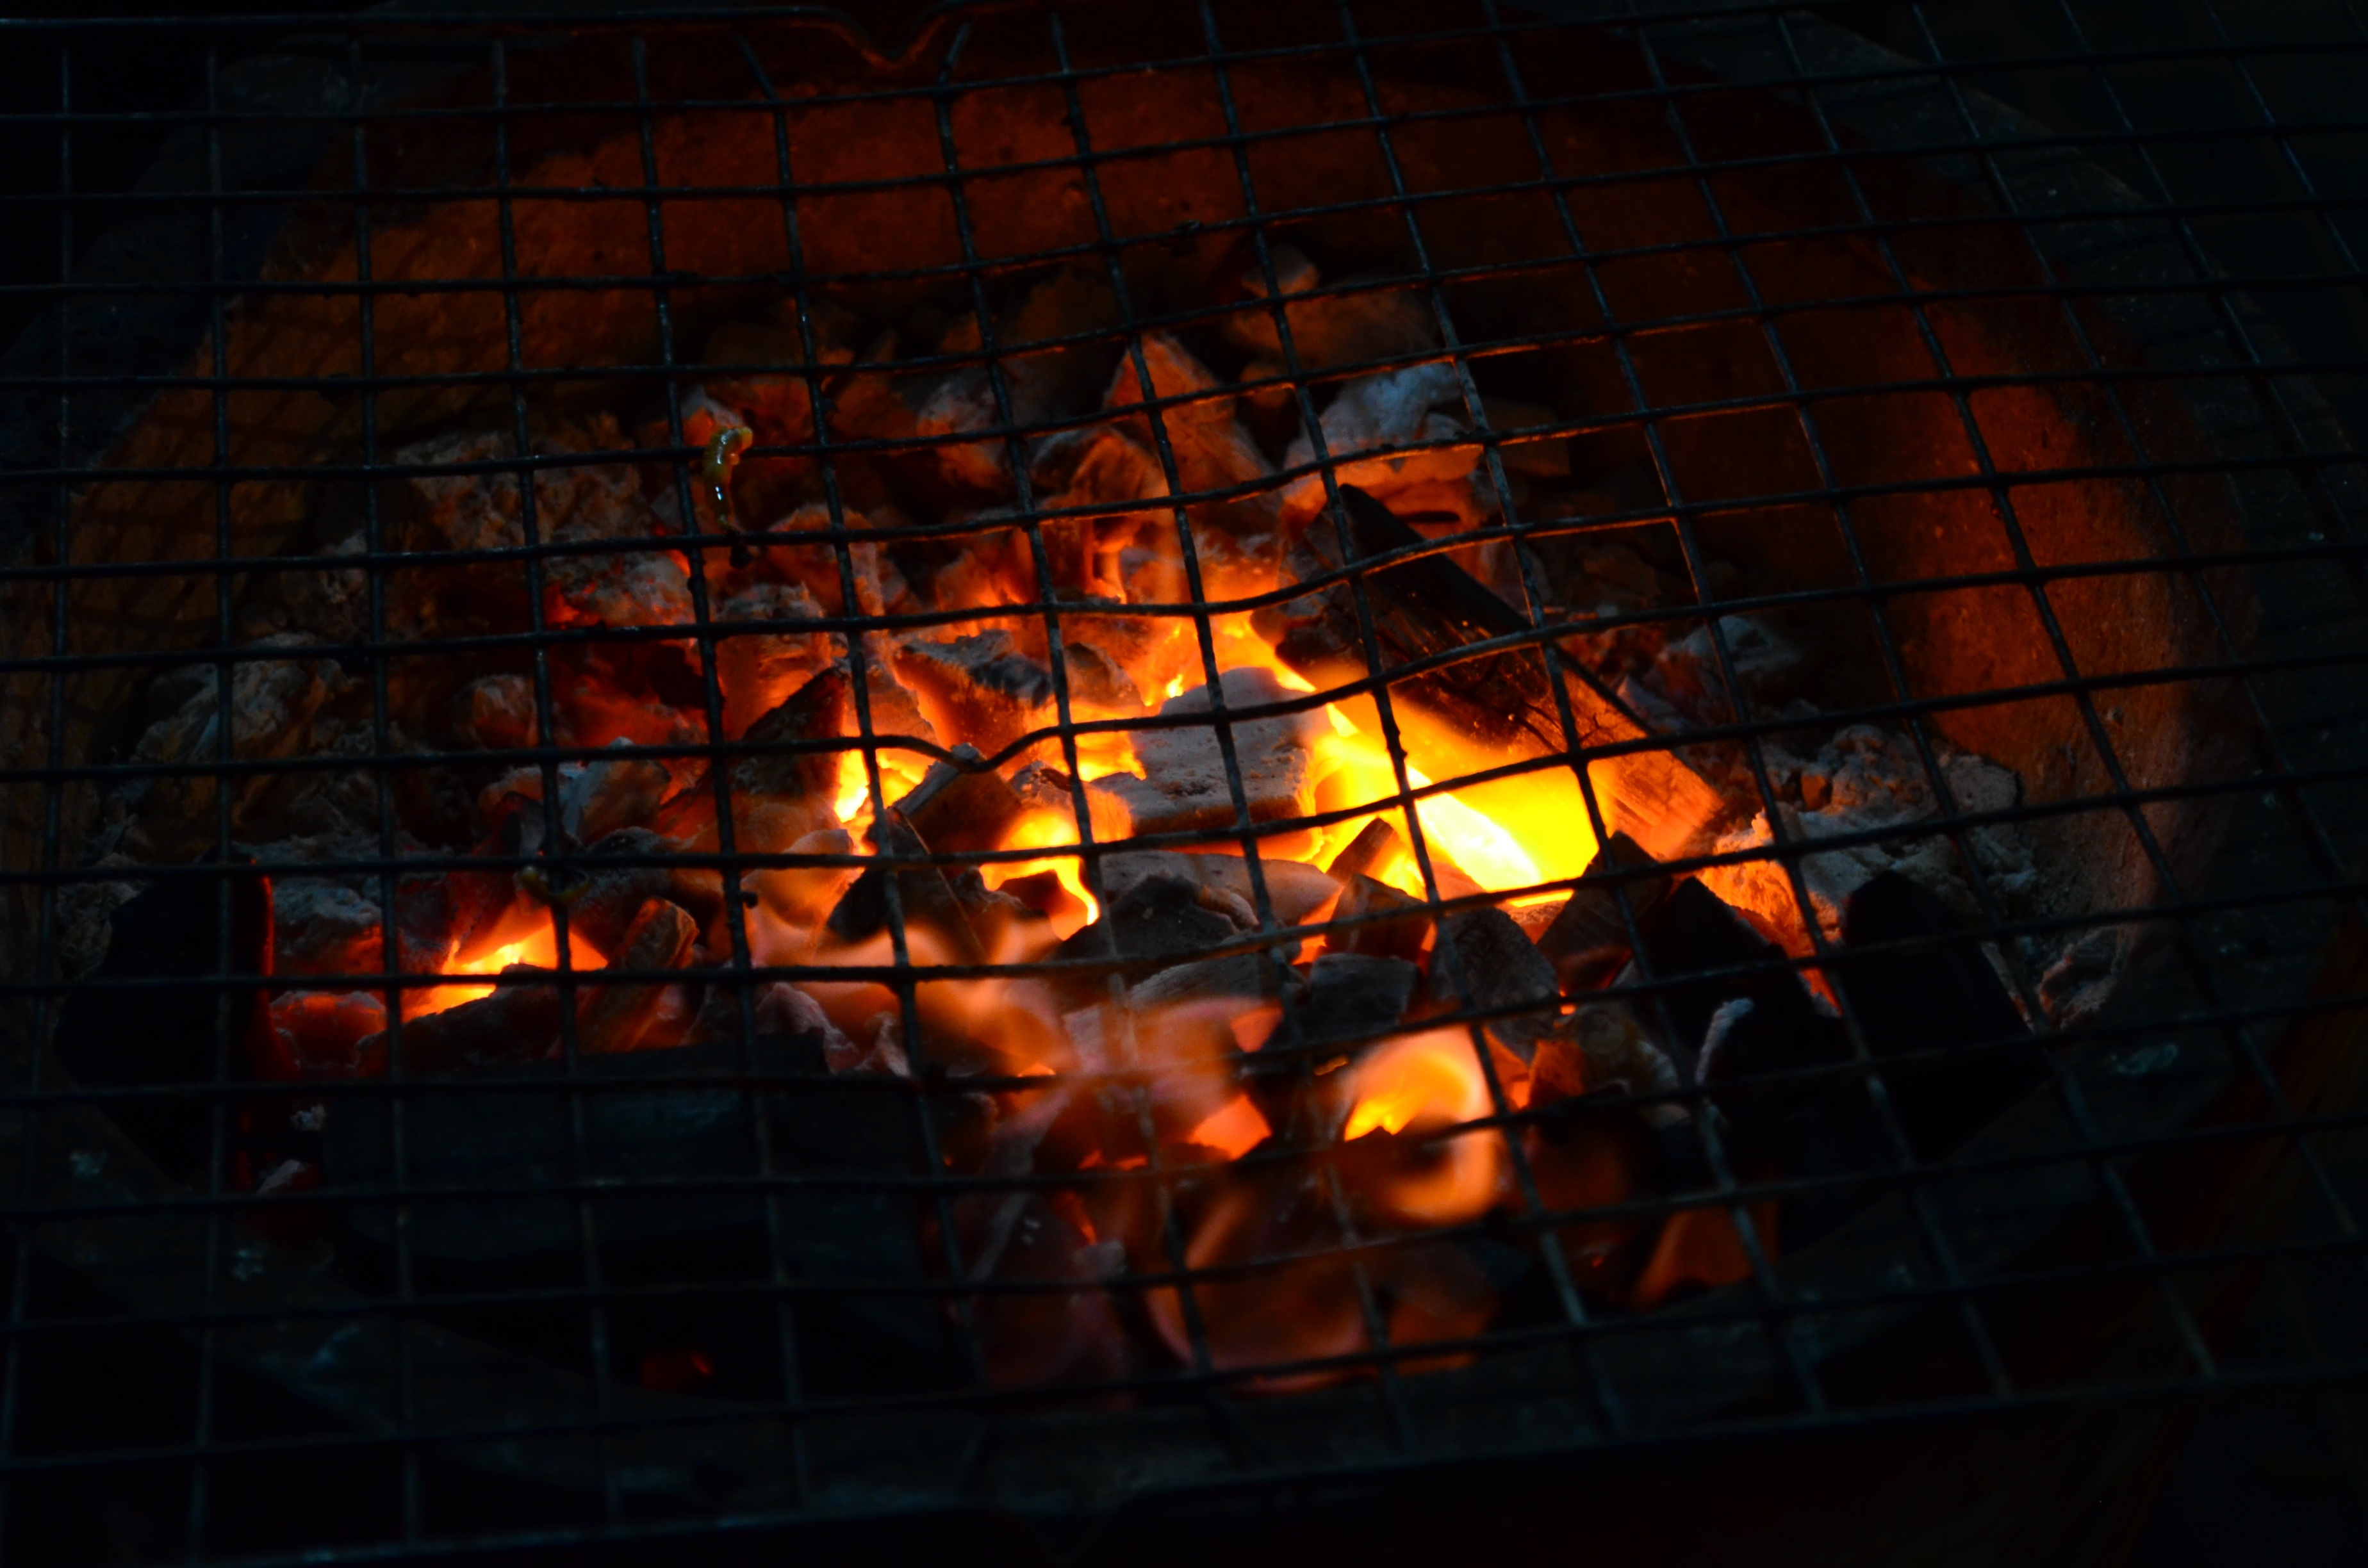
light, reflection, flame, fire, fireplace, darkness, lighting, grill, oven